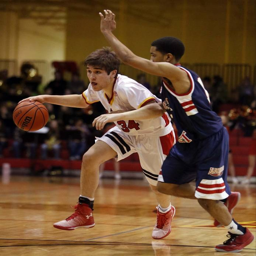
images vs. boys basketball game .